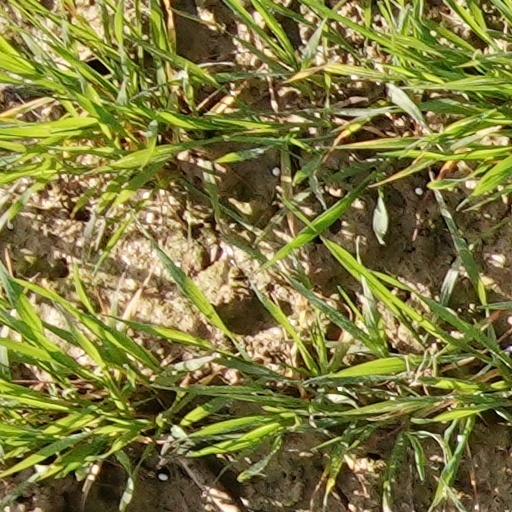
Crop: wheat